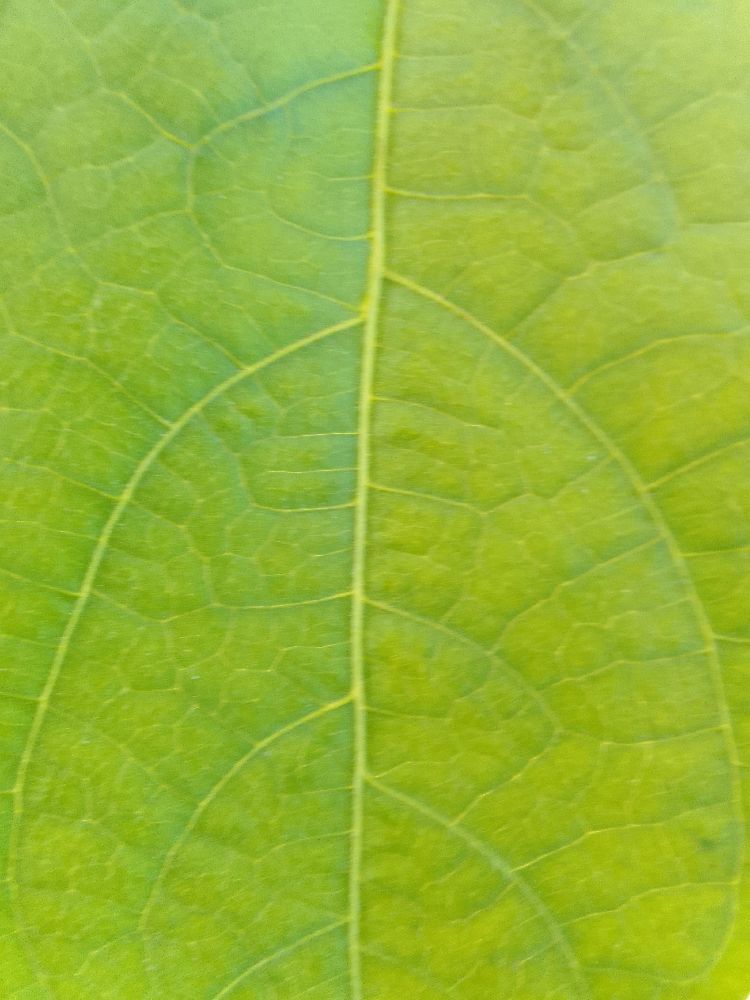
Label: healthy